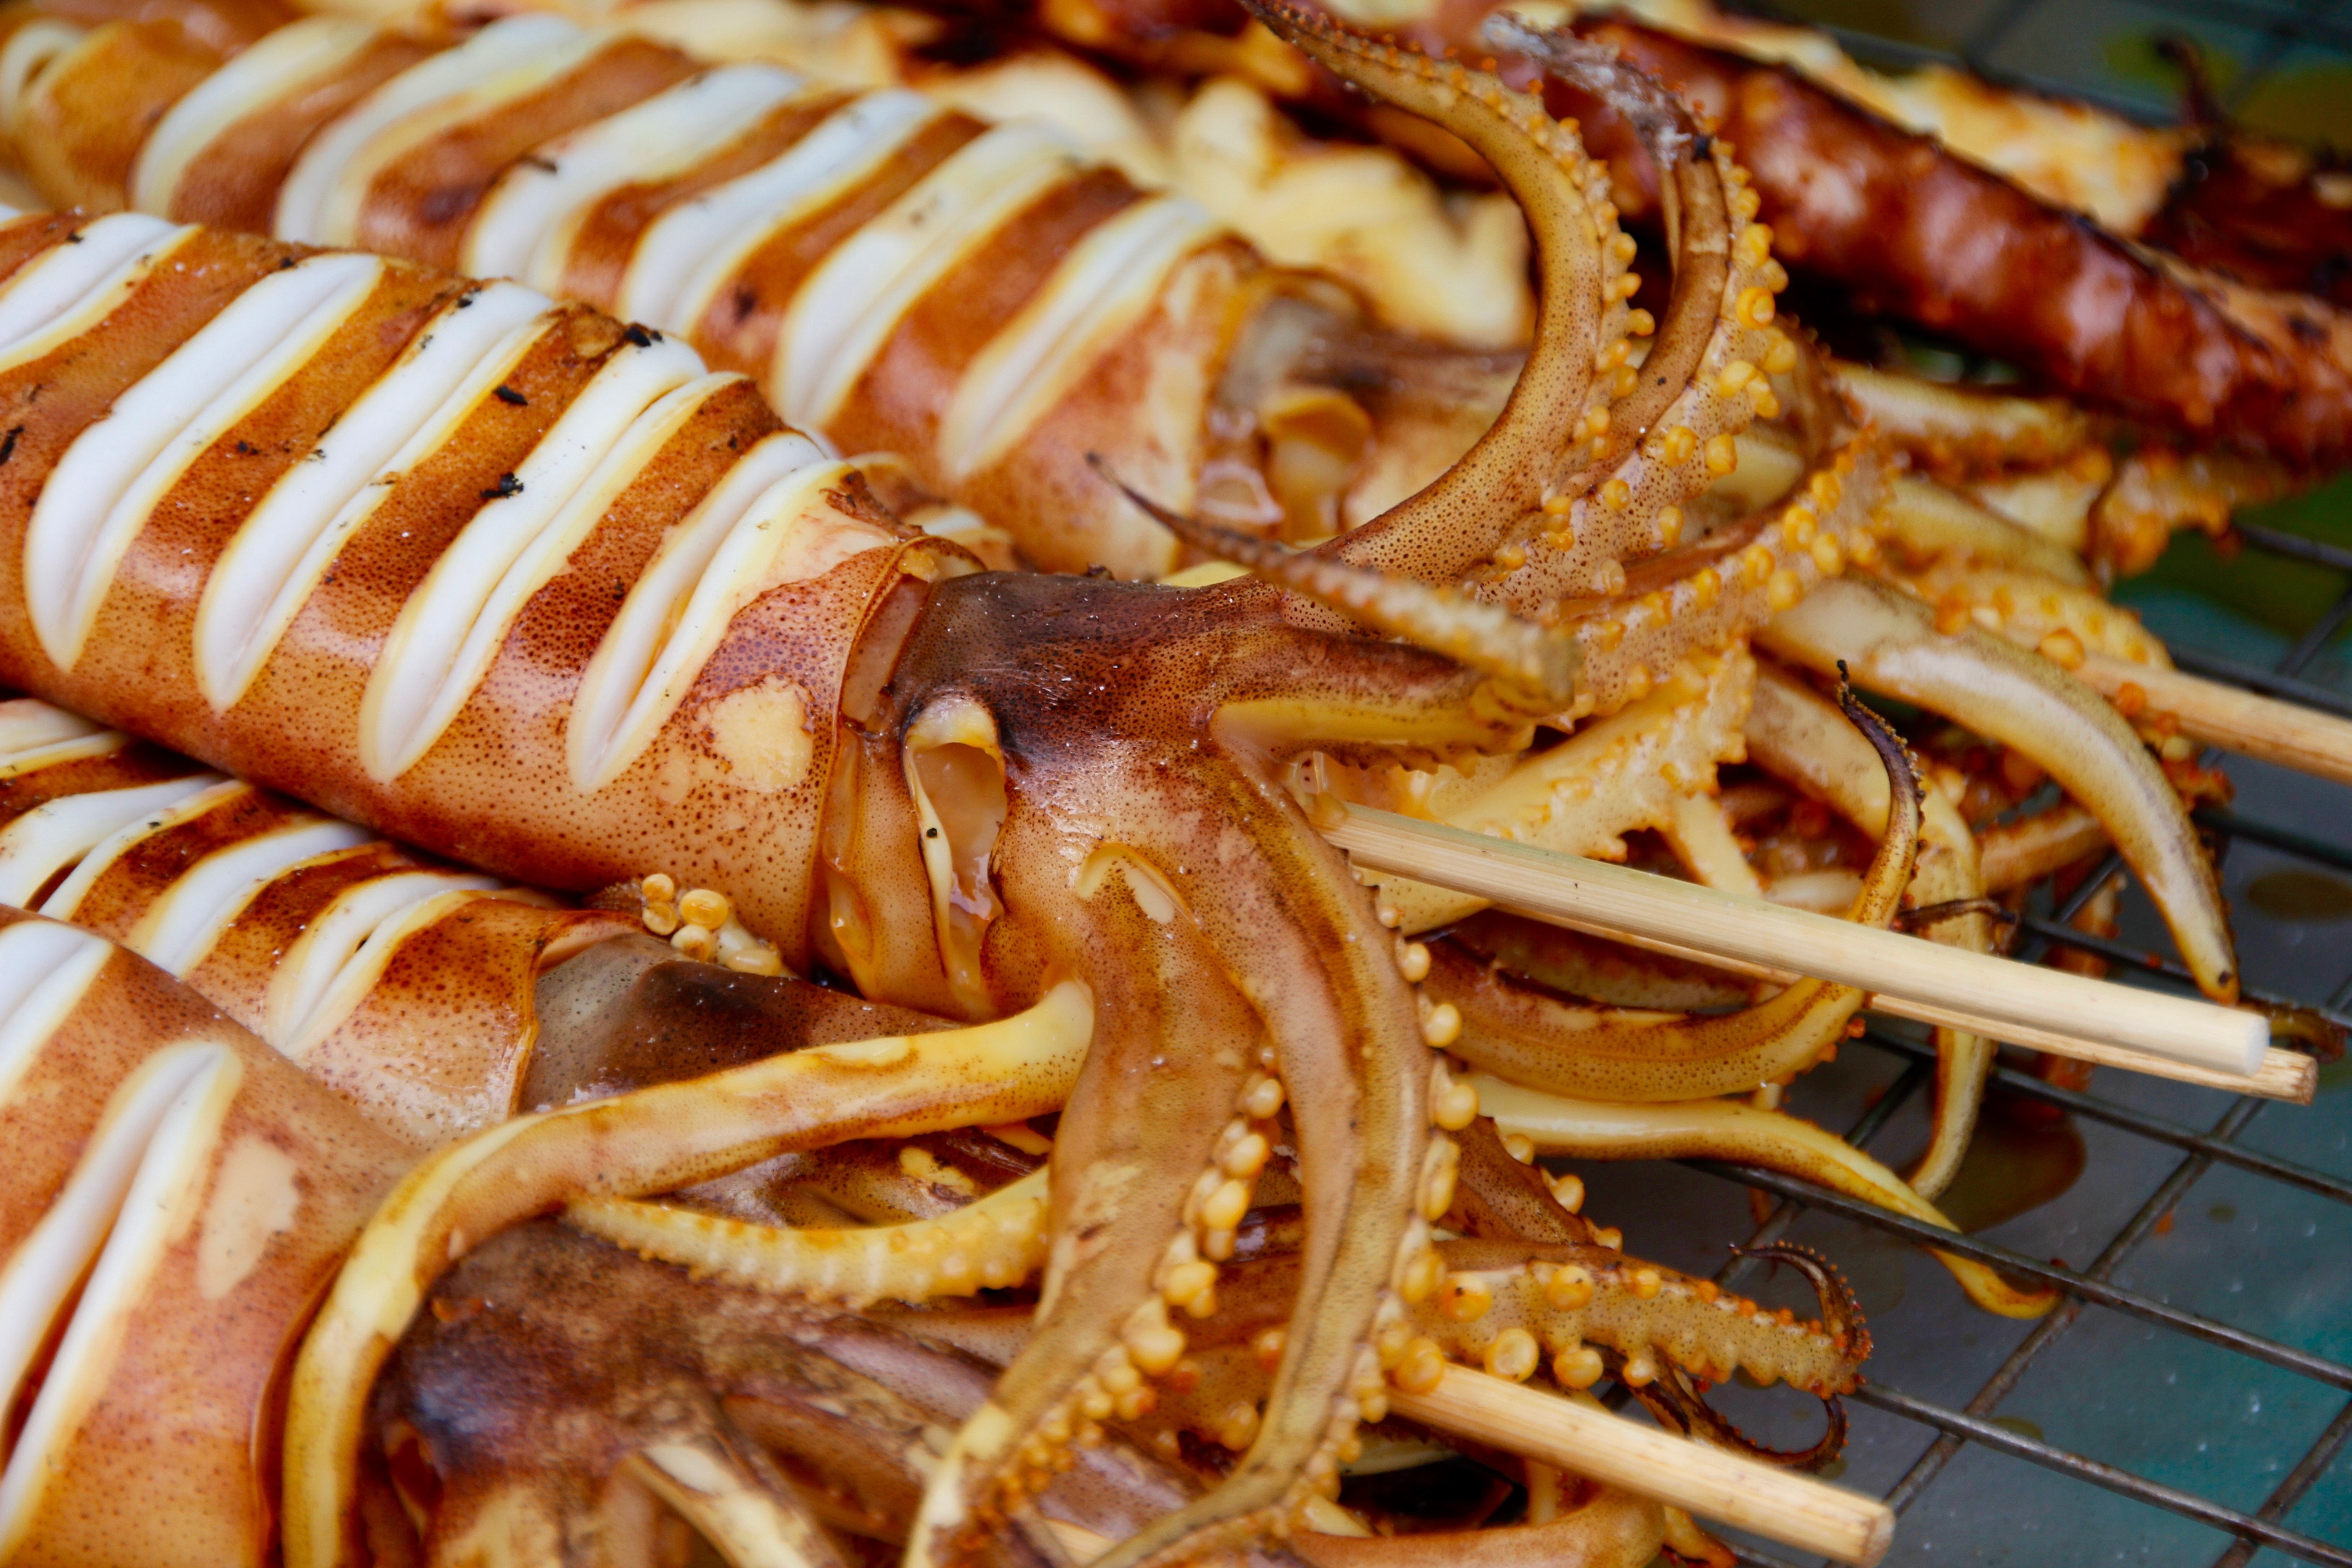
sea, dish, meal, food, red, fishing, market, fish, breakfast, eat, squid, meat, cuisine, market stall, fish market, display, sale, spaghetti, frisch, bratwurst, fischer, grilling, sea animals, fish stand